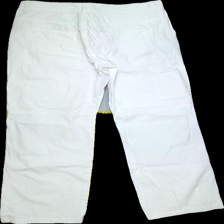
View: back
Type: Jeans
Category: Men
Brand: Not in the list
Colors: White
Material: 100%cotton
Cut: Regular
Size: 50
Season: Spring
Trend: Denim
Stains: Minor
Smell: Minor
Price range: 50-100
Recommended usage: Export